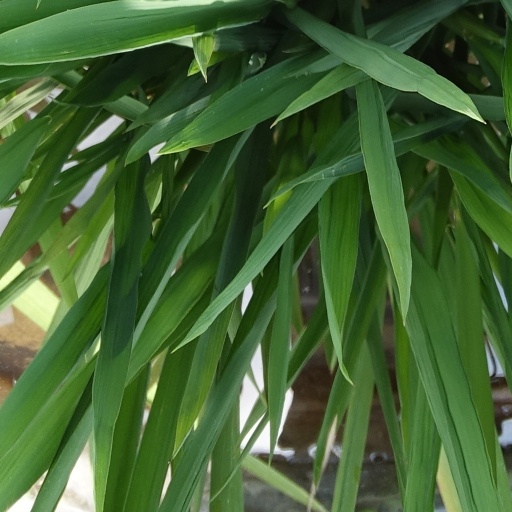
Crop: rice